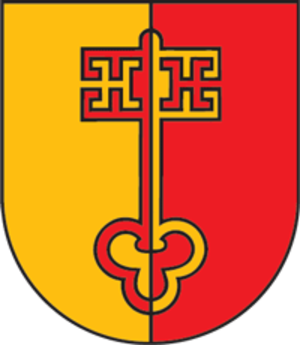
Zilupe
Zilupe er beliggende i Ludzas distrikt i det østlige Letland og fik byrettigheder i 1931. Byen er den østligst beliggende by med byrettigheder i Letland, og den opstod cirka år 1900, da jernbanelinien Ventspils-Rybinsk blev opført. Før Letlands selvstændighed i 1918 var byen også kendt på sit tyske navn Rosenau.